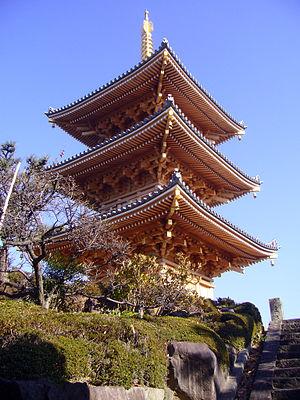
Sennan est une municipalité ayant le statut de ville dans la préfecture d'Osaka, au Japon. La ville a reçu ce statut en 1970.